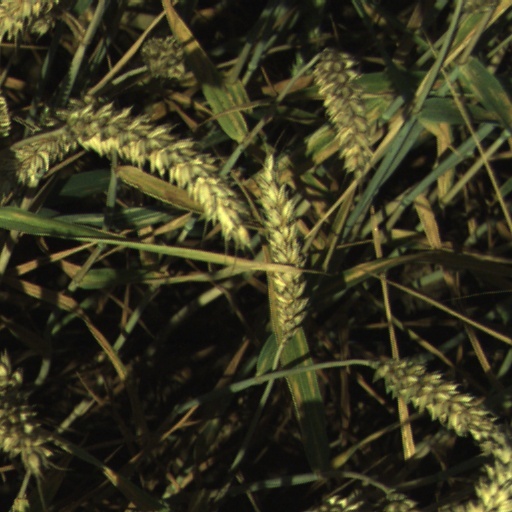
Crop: wheat